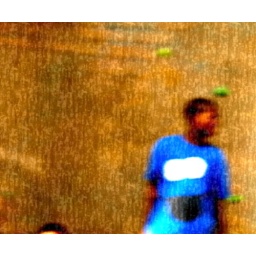
boy against wall